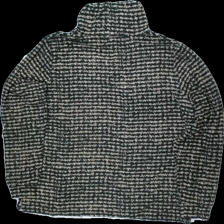
View: back
Type: Top
Category: Ladies
Brand: Not in the list
Brand text on label: stories
Colors: Black, Beige
Material: 100% viskos
Pattern: Other
Cut: Turtle neck
Size: XL
Season: All
Price range: 50-100
Recommended usage: Reuse
Description: långärmad tröja med mönster och snörren